Amilcar M

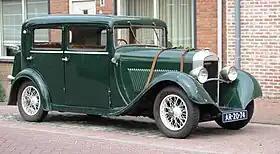
Amilcar M2 Berline, "1932"

The Amilcar M is a mid-sized car, initially in the 7CV car tax band, made between 1928 and 1935 by the French Amilcar company. Most of the cars were delivered with a boxy four door “berline” body characteristic of the late 1920s.